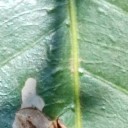
Label: Miner